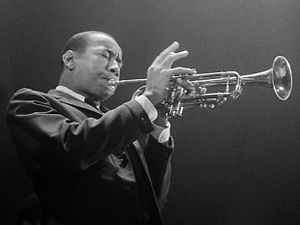
Lee Morgan
Edward Lee Morgan var en amerikansk trompetist.